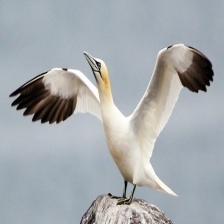
Species: NORTHERN GANNET
Scientific name: MORUS BASSANUS